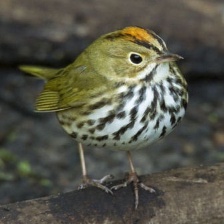
Species: OVENBIRD
Scientific name: SEIURUS AUROCAPILLA